George Floyd protests in Louisiana

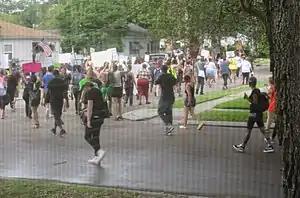
Protesters in Old Jefferson on June 6

This is a list of George Floyd protests in Louisiana, United States.